Injured list

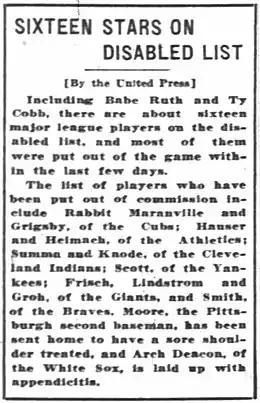
An April 1925 newspaper article about players on baseball's "disabled list", as the injured list was then known

In Major League Baseball (MLB), the injured list (IL) is a method for teams to remove their injured players from the roster in order to summon healthy players. Before the 2019 season, it was known as the disabled list (DL).